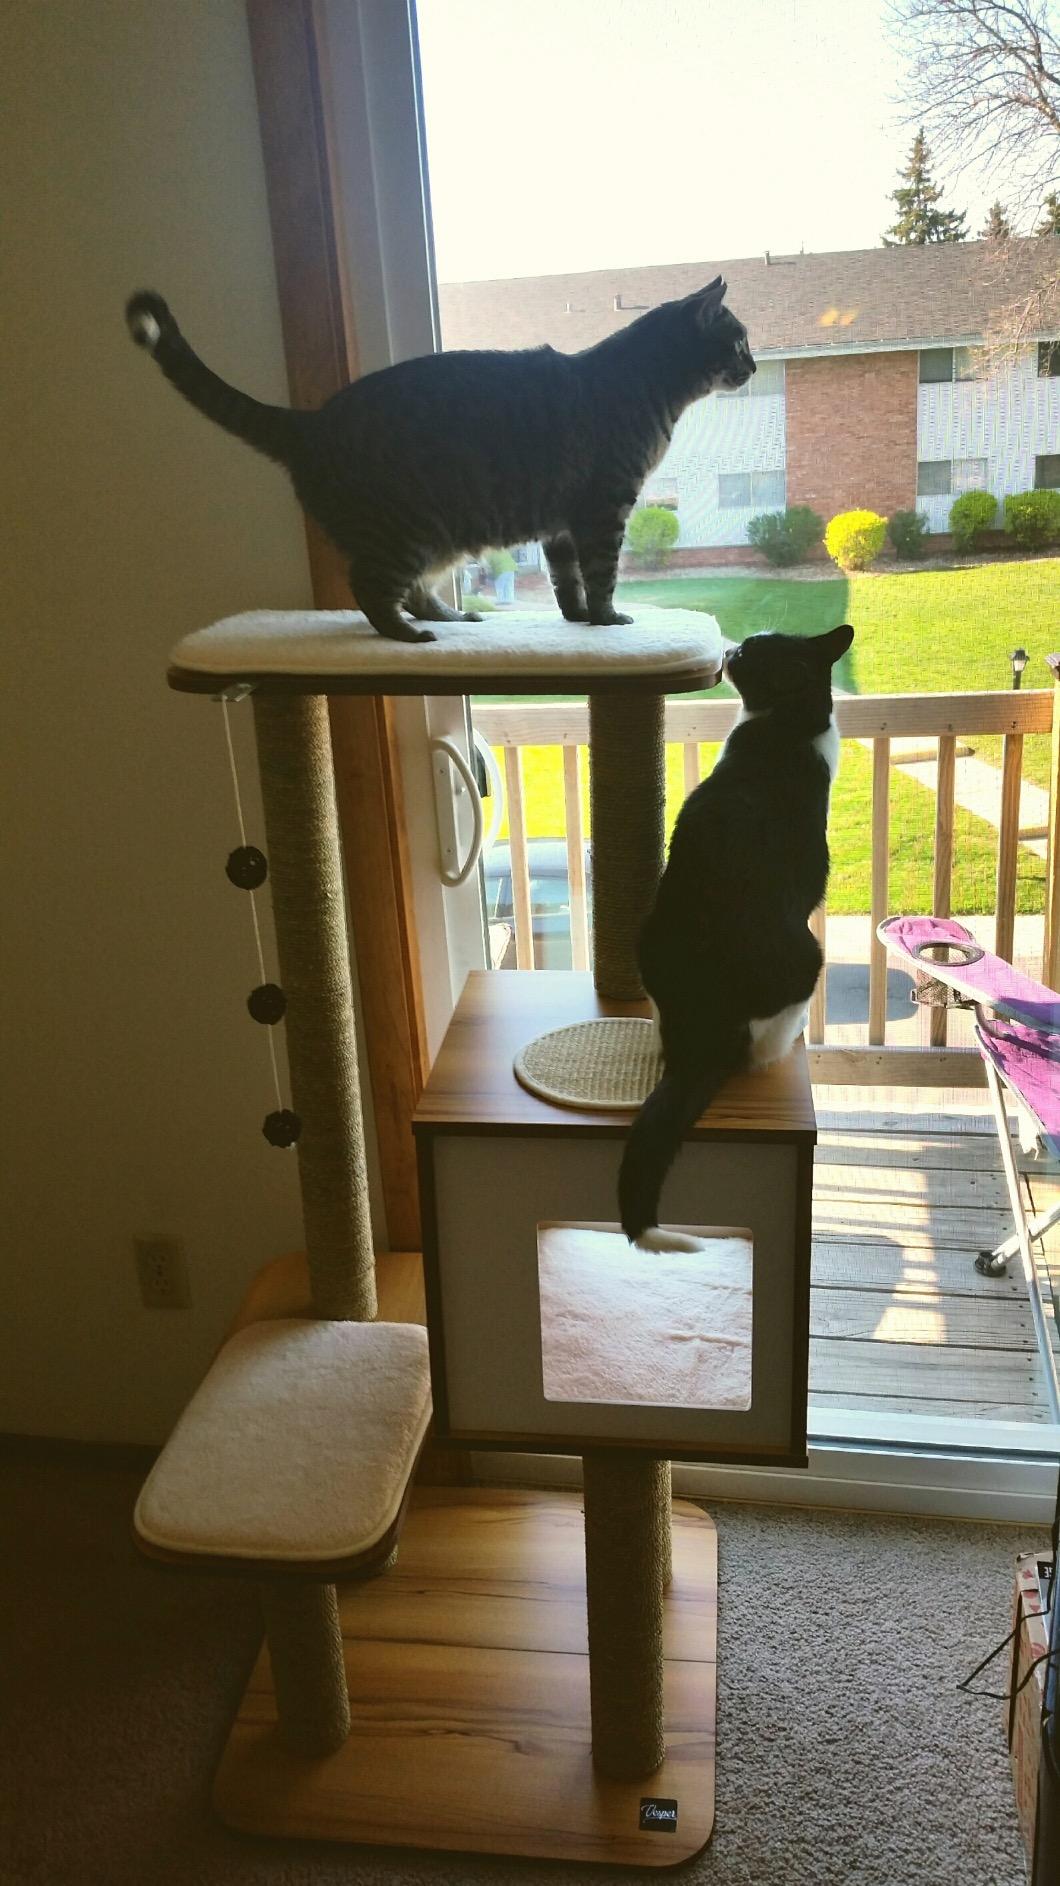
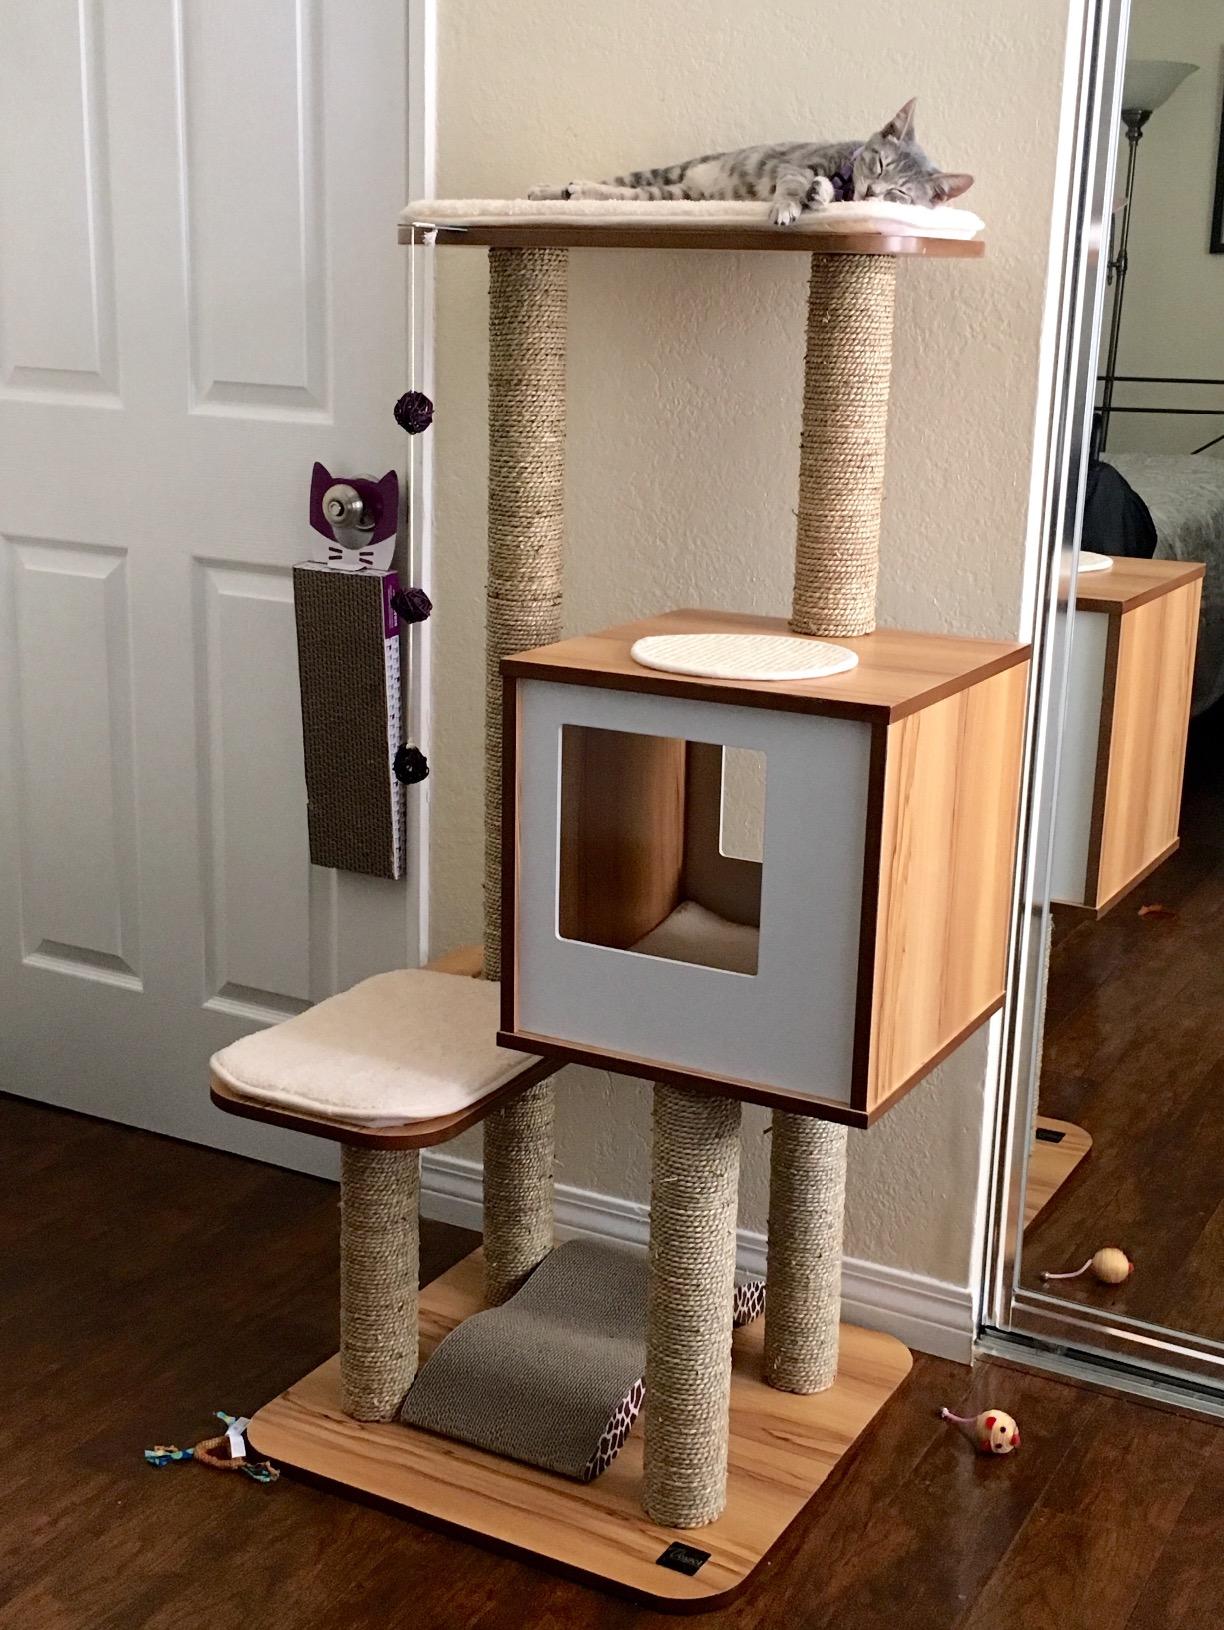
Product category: items_cat tree
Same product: yes